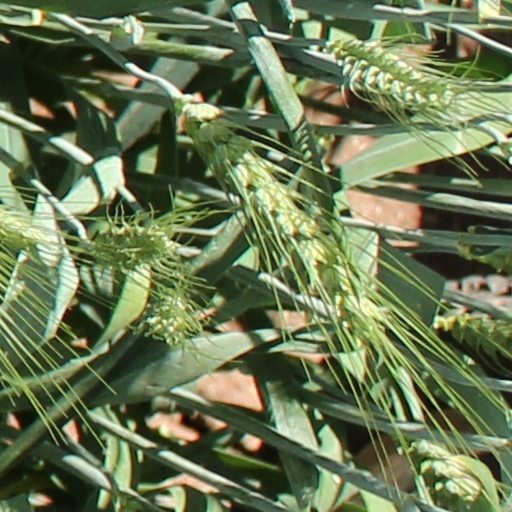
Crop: wheat